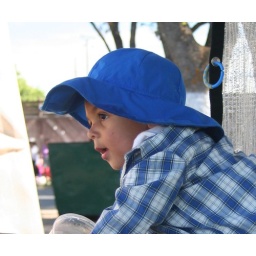
boy in blue hat [4 of 10]